Illegal logging in Madagascar

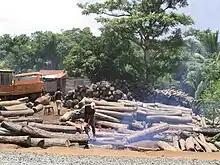
Rosewood is illegally logged from Masoala and Marojejy national parks, with the heaviest exploitation occurring after the 2009 political crisis.

Illegal logging has been a problem in Madagascar for decades and is perpetuated by extreme poverty and government corruption. Often taking the form of selective logging, the trade has been driven by high international demand for expensive, fine-grained lumber such as rosewood and ebony. Historically, logging and exporting in Madagascar have been regulated by the Malagasy government, although the logging of rare hardwoods was explicitly banned from protected areas in 2000. Since then, government orders and memos have intermittently alternated between permitting and banning exports of precious woods. The most commonly cited reason for permitting exports is to salvage valuable wood from cyclone damage, although this reasoning has come under heavy scrutiny. This oscillating availability of Malagasy rosewood and other precious woods has created a market of rising and falling prices, allowing traders or "timber barons" to stockpile illegally sourced logs during periodic bans and then flood the market when the trade windows open and prices are high. Over 350,000 trees were illegally felled in Madagascar between 2010 and 2015, according to TRAFFIC.